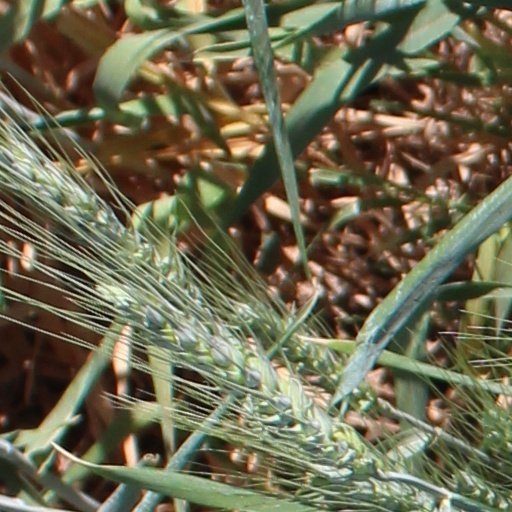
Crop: wheat